Jinbei S30

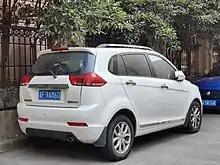
Post-facelift Jinbei S30 rear

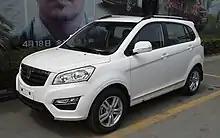
Pre-facelift Jinbei S30

The Jinbei S30 is Jinbei's first entry into the passenger vehicle market with most of its previous products being commercial vans and trucks. Prices of the Jinbei S30 ranges from 49,800 to 72,800 yuan.